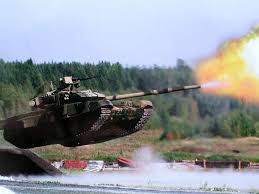
Label: T-90